Chill (film)

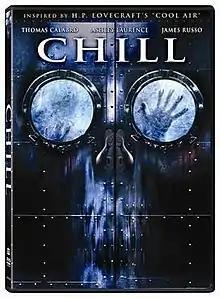
DVD cover

Chill is a 2007 horror film written and directed by Serge Rodnunsky and starring Thomas Calabro, Ashley Laurence, Shaun Kurtz, and James Russo.